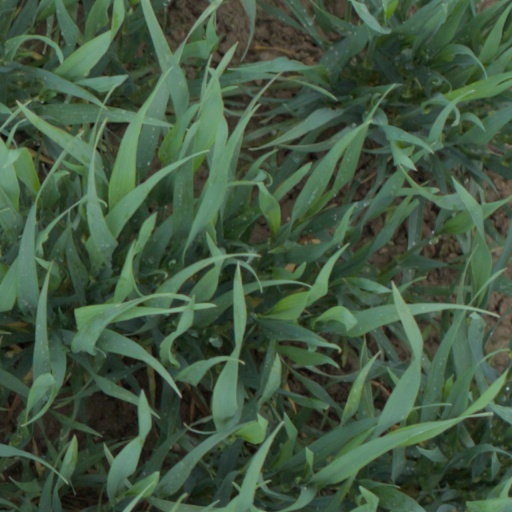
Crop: wheat